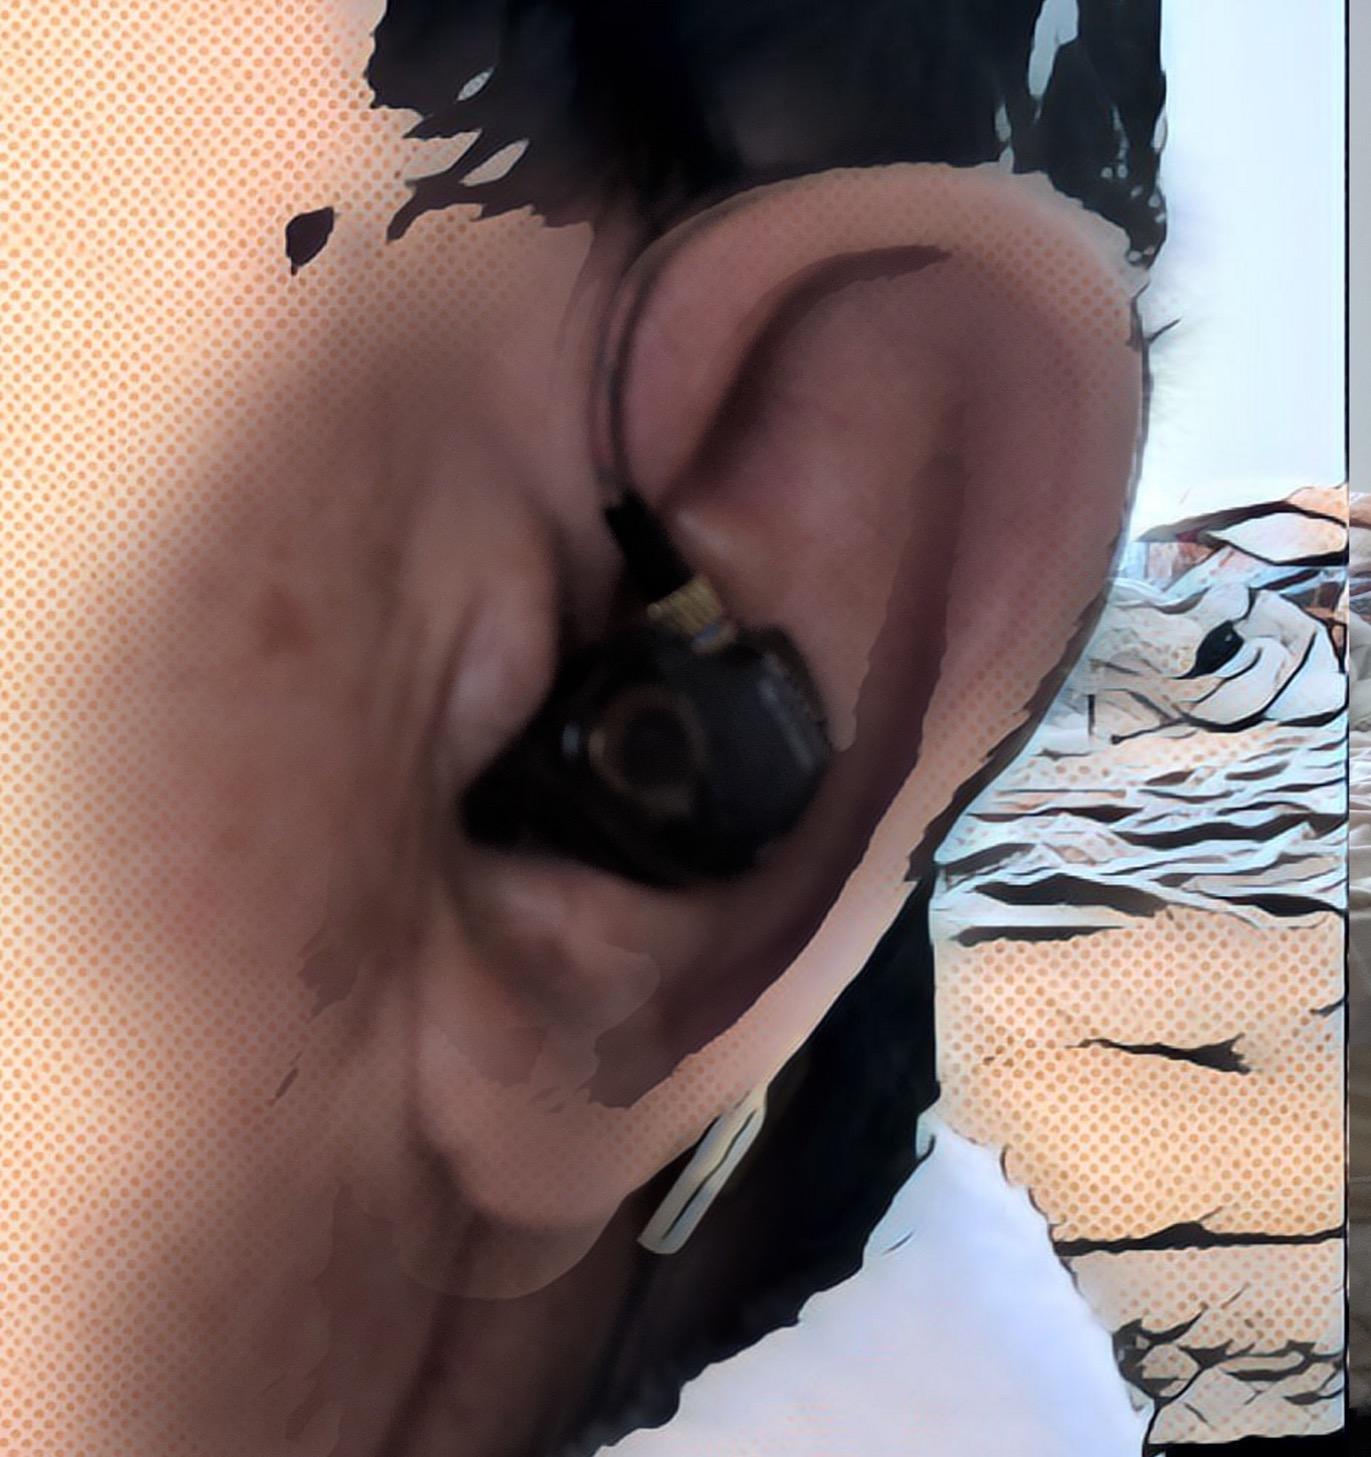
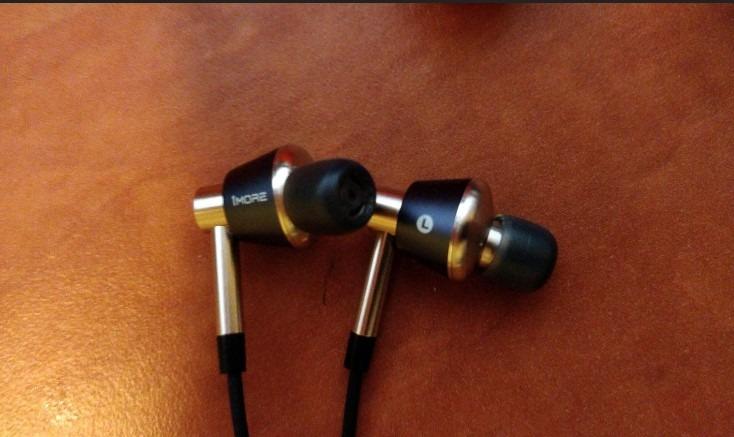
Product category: headphones
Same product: no